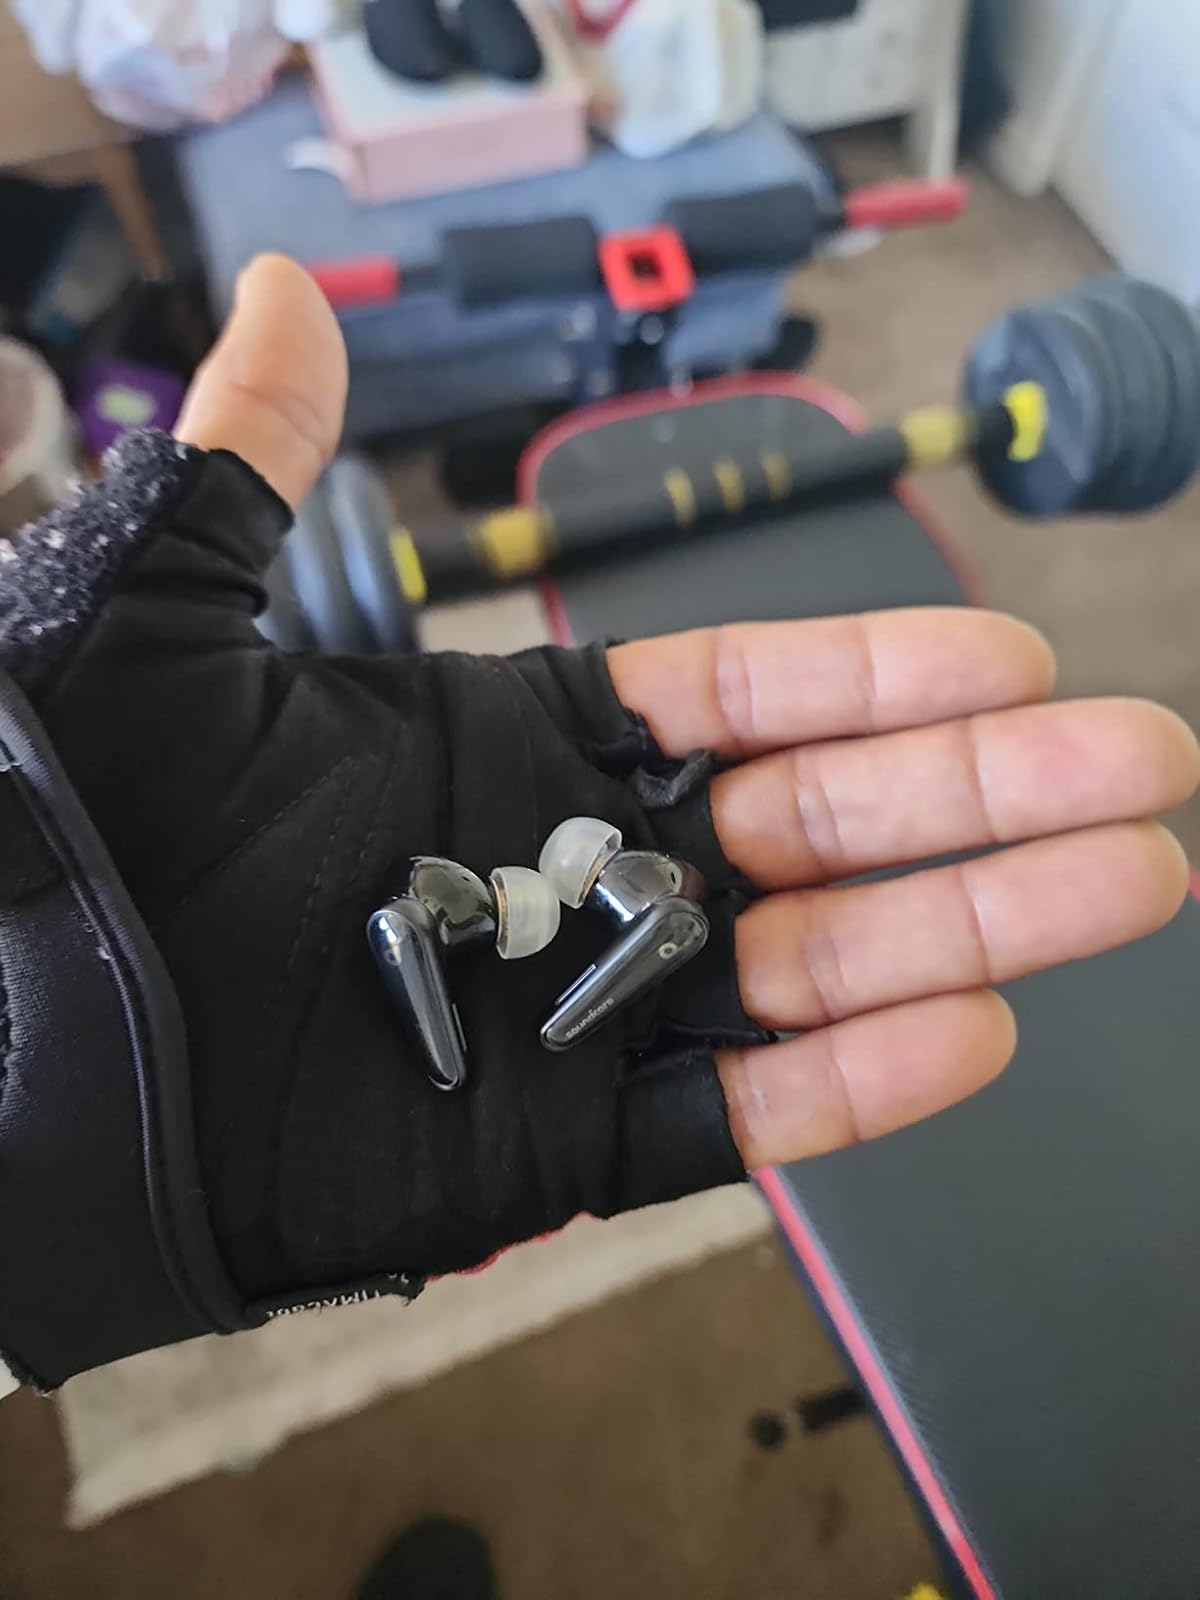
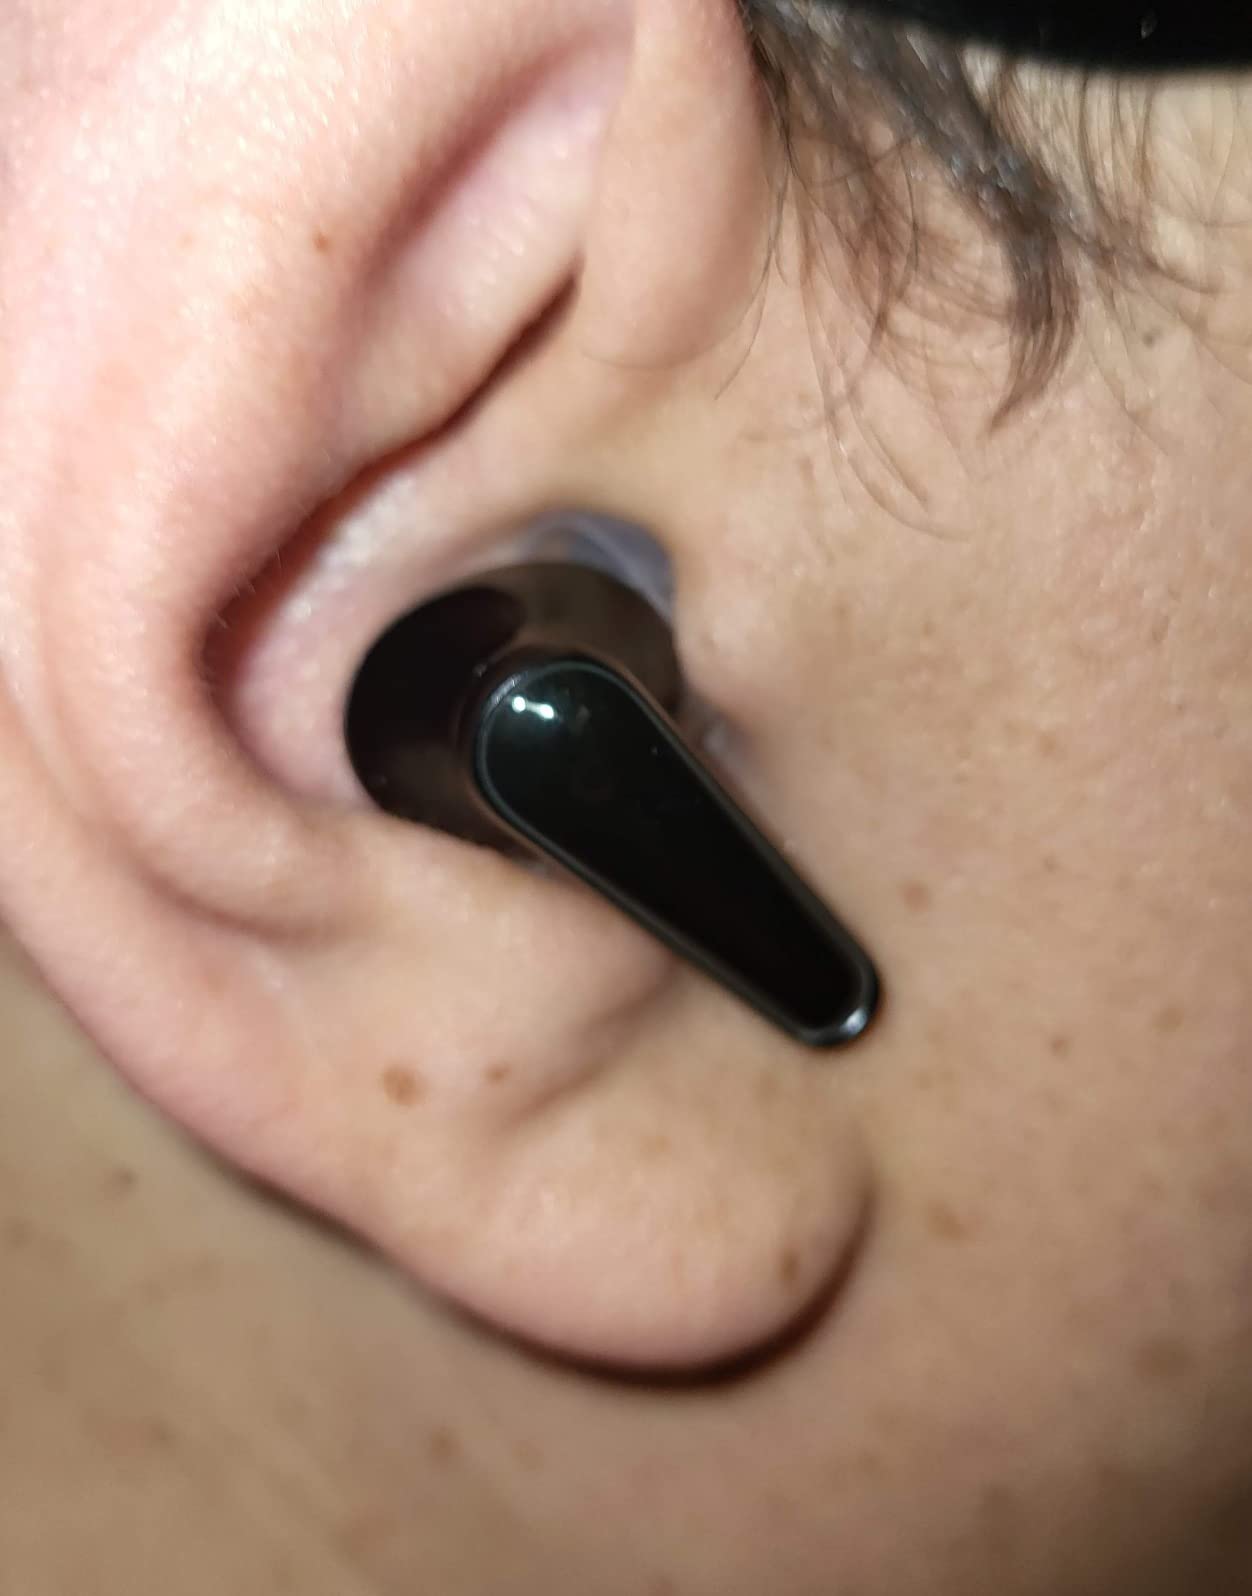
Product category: earbuds
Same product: yes